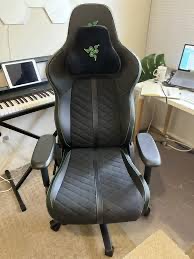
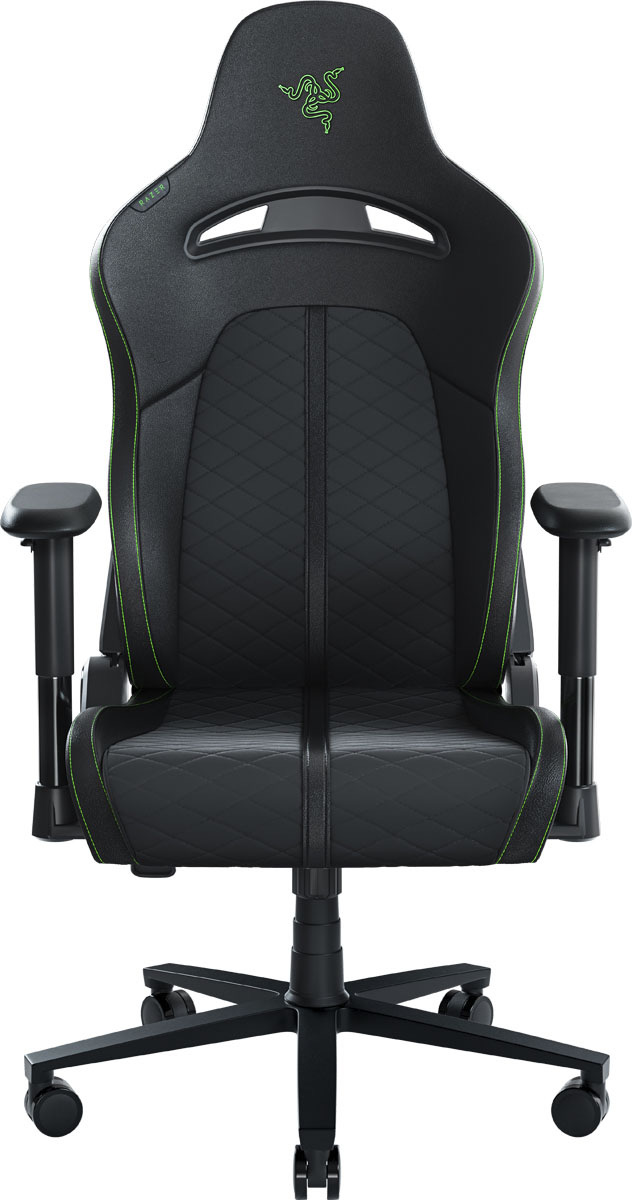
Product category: items_chair
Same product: yes